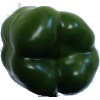
Label: Pepper Green 1